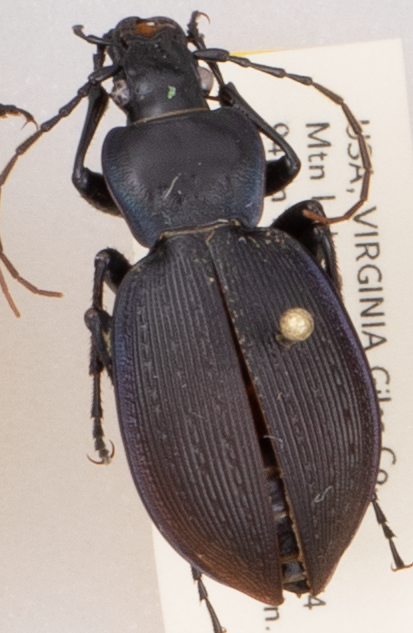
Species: Carabus goryi
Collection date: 2019-08-27
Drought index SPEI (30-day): -0.764
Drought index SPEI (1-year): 1.69
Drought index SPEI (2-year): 1.69